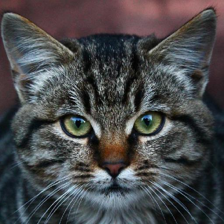
Label: animals